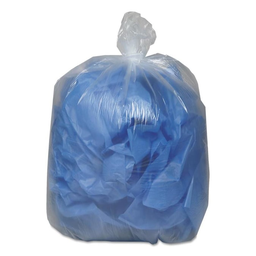
Label: plastic